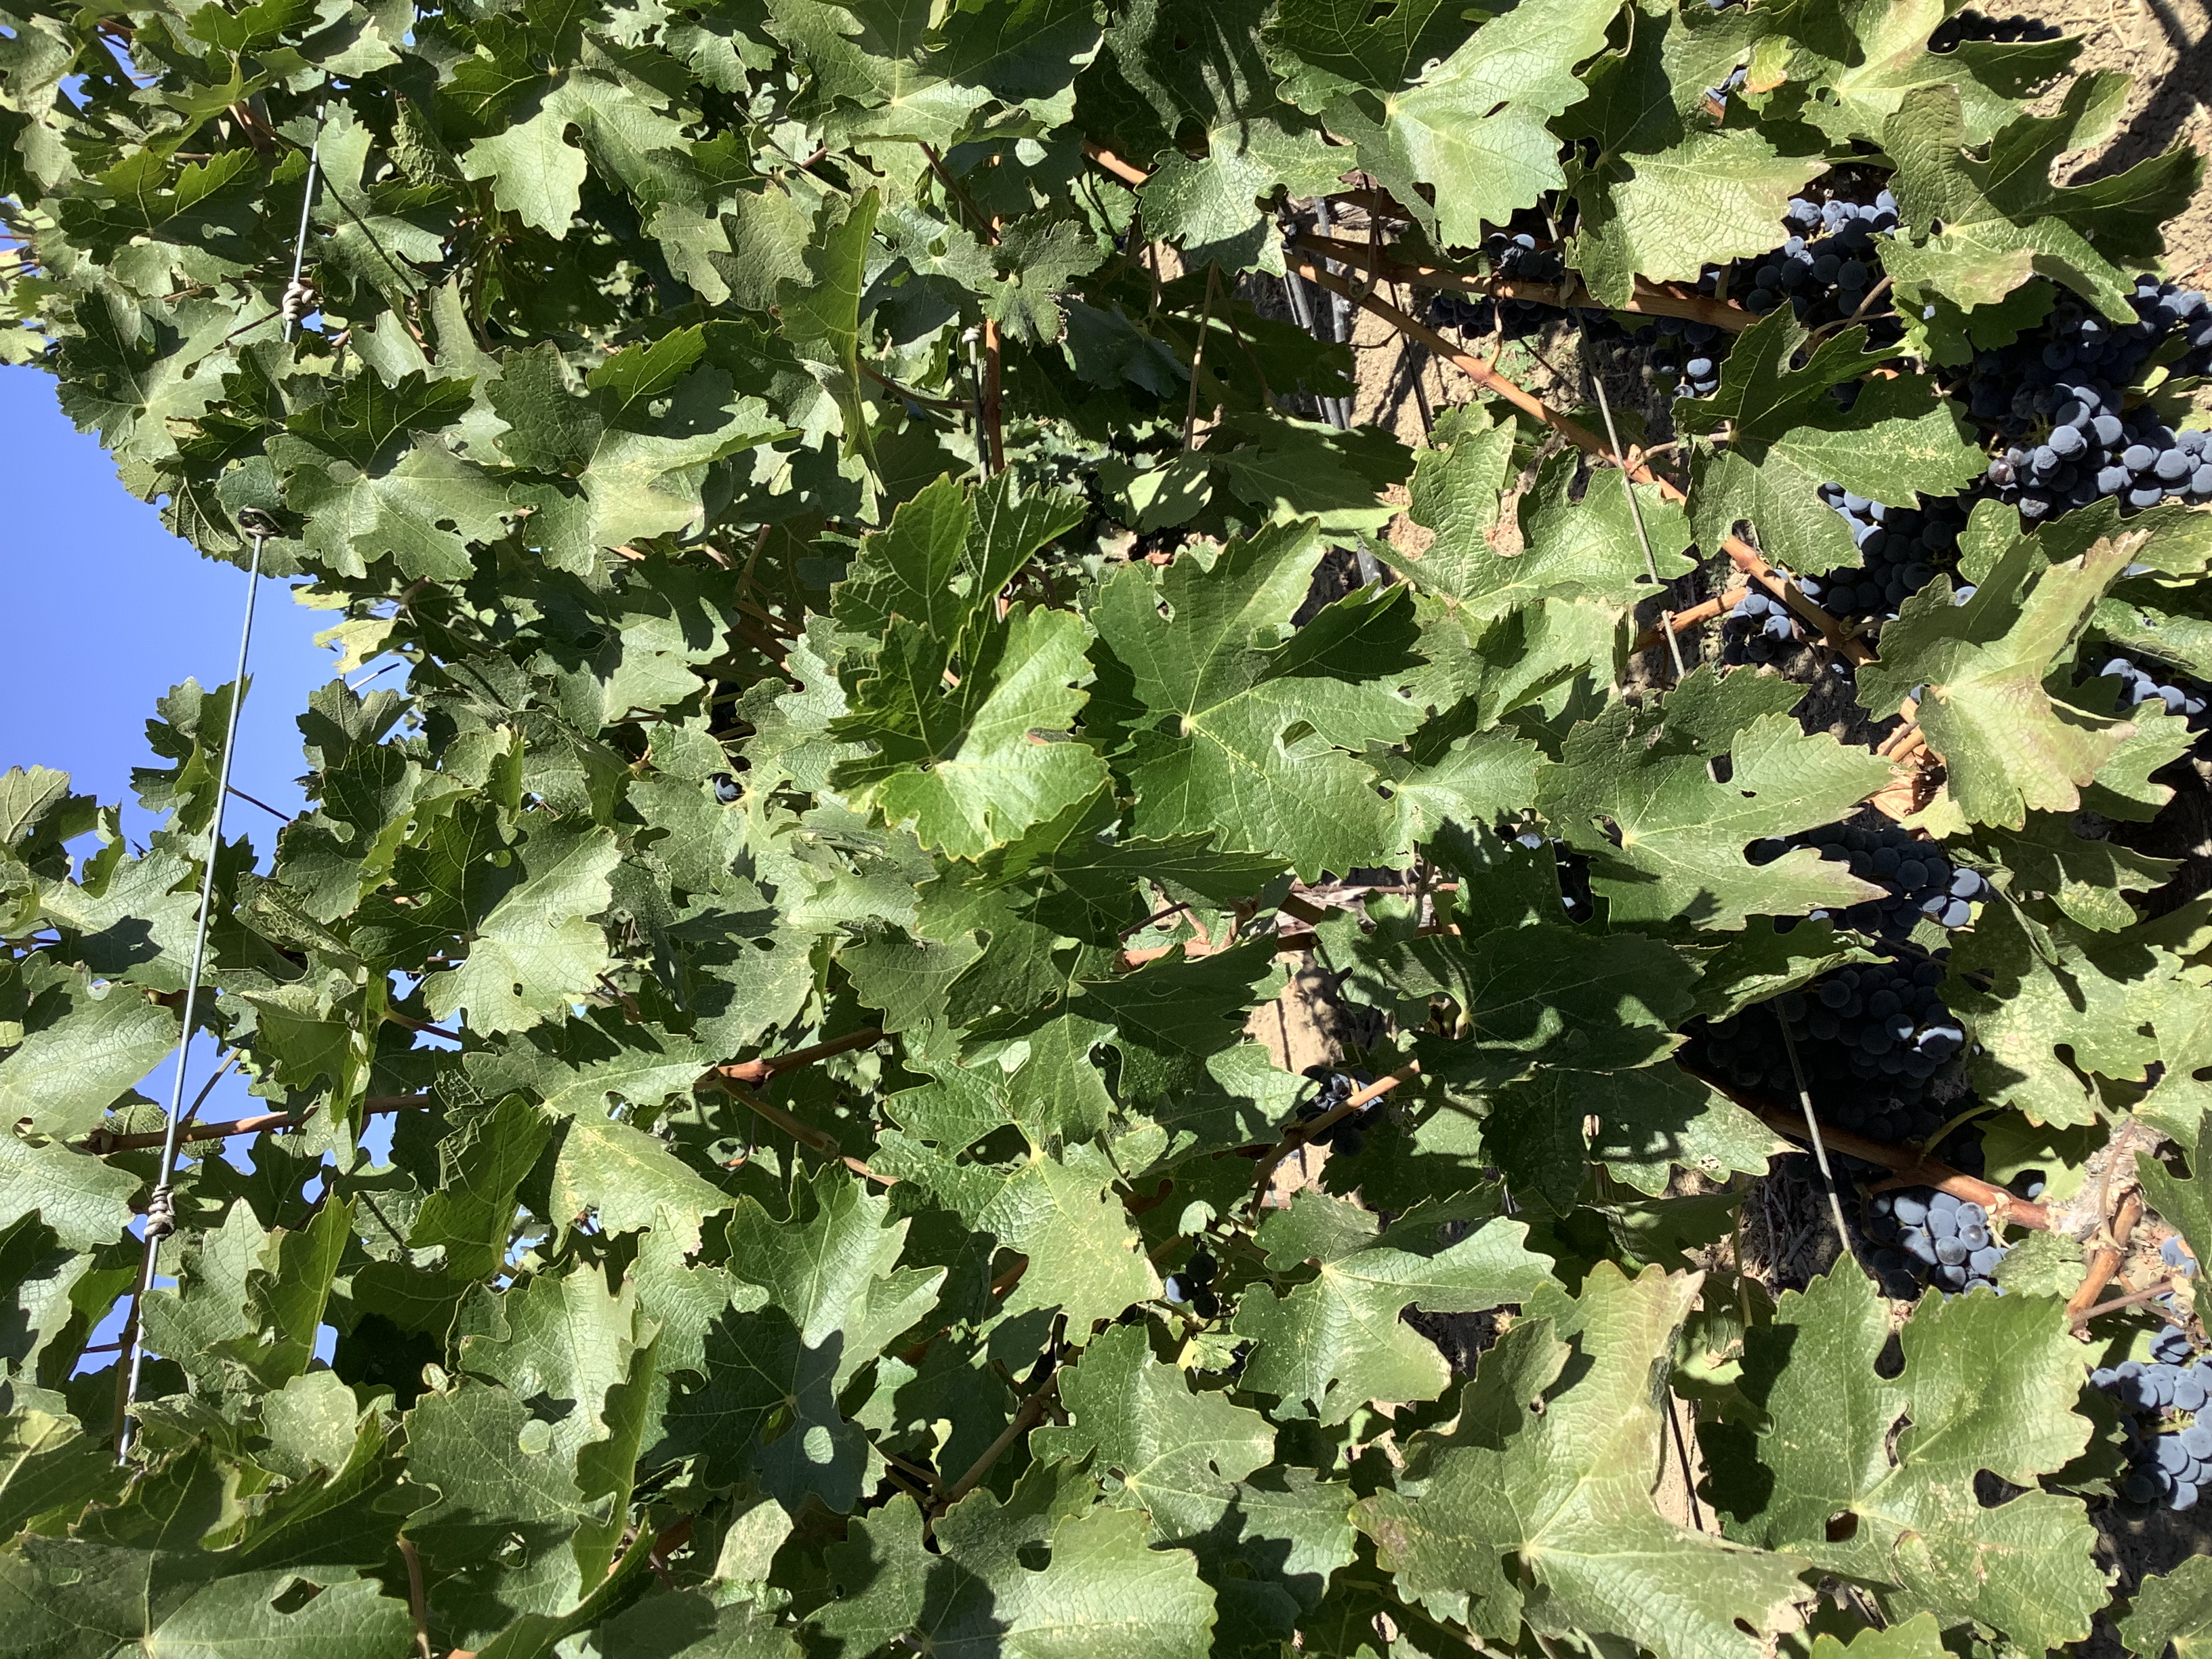
Label: No Virus